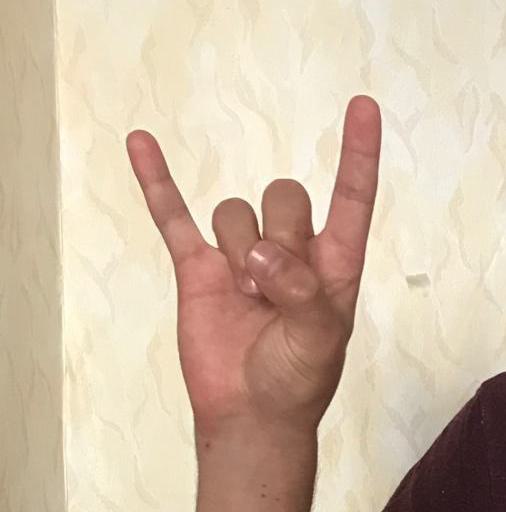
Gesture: rock